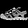
Label: Sandal